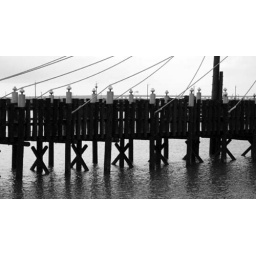
wooden bridge by the salt mountain